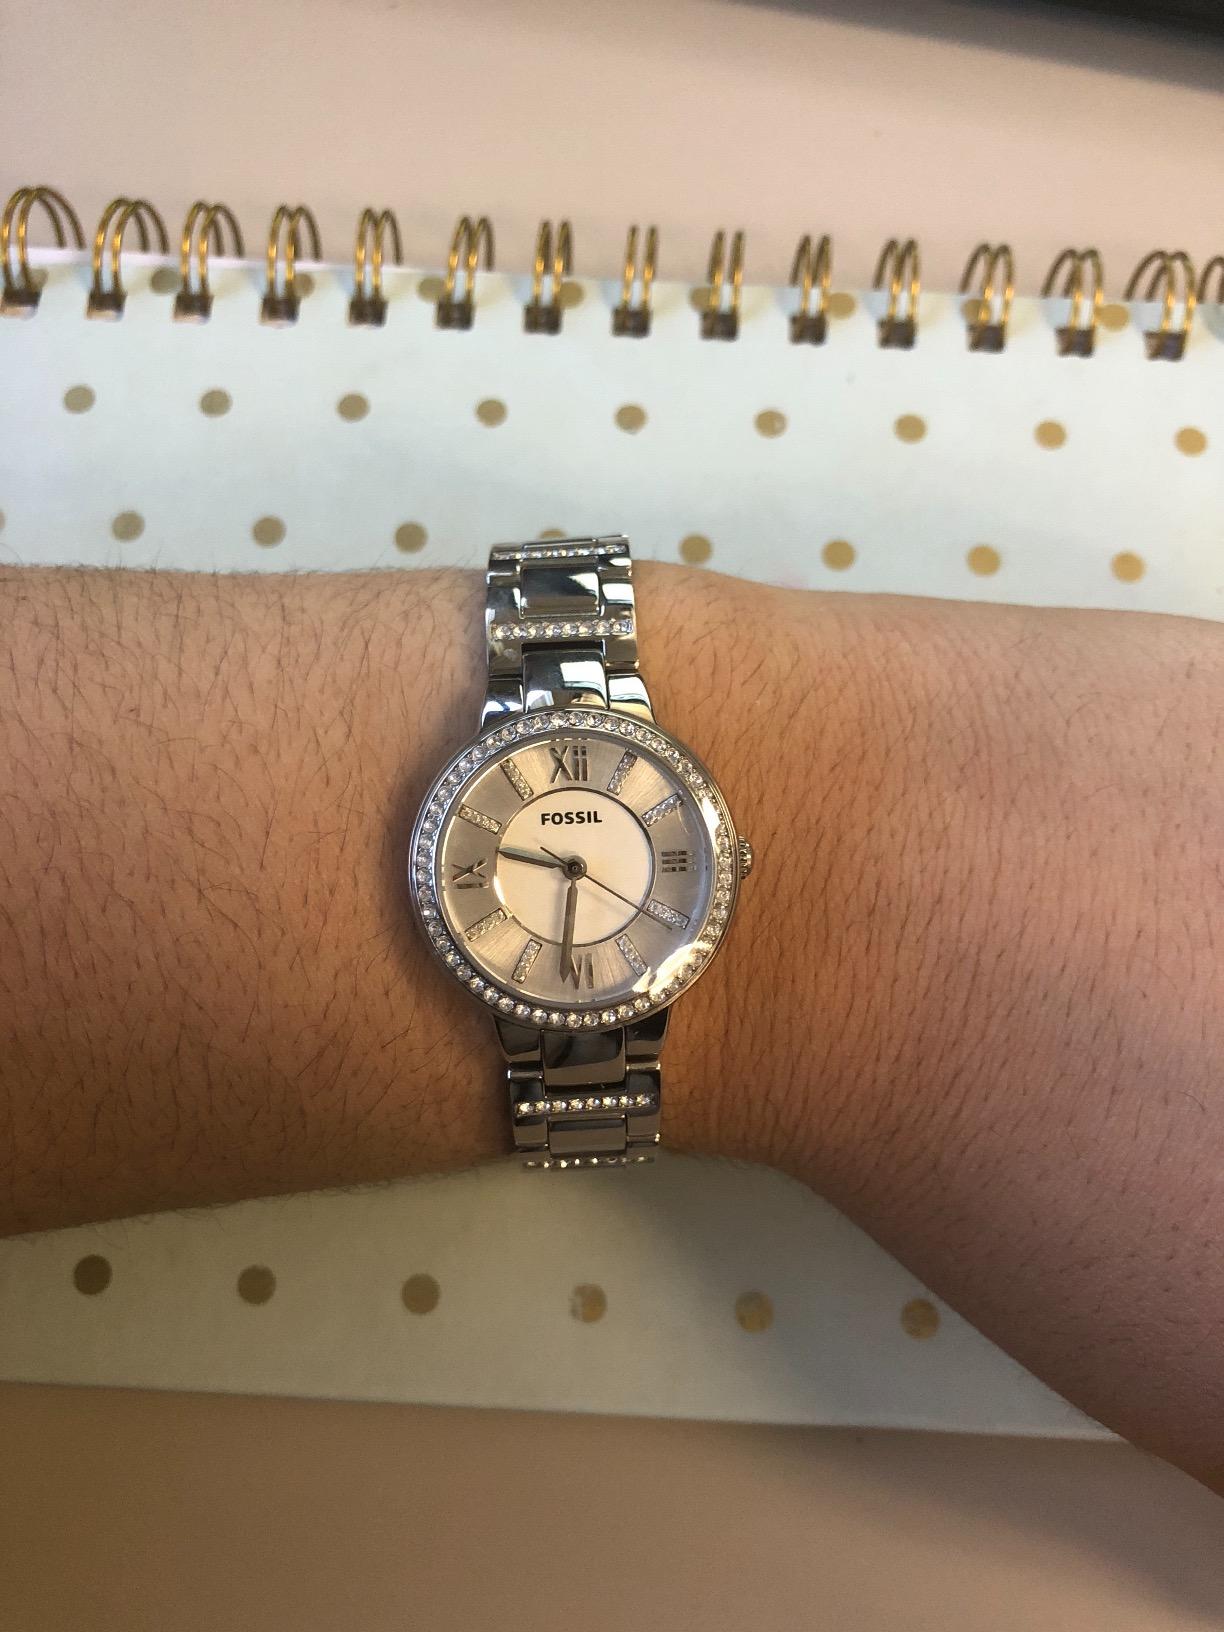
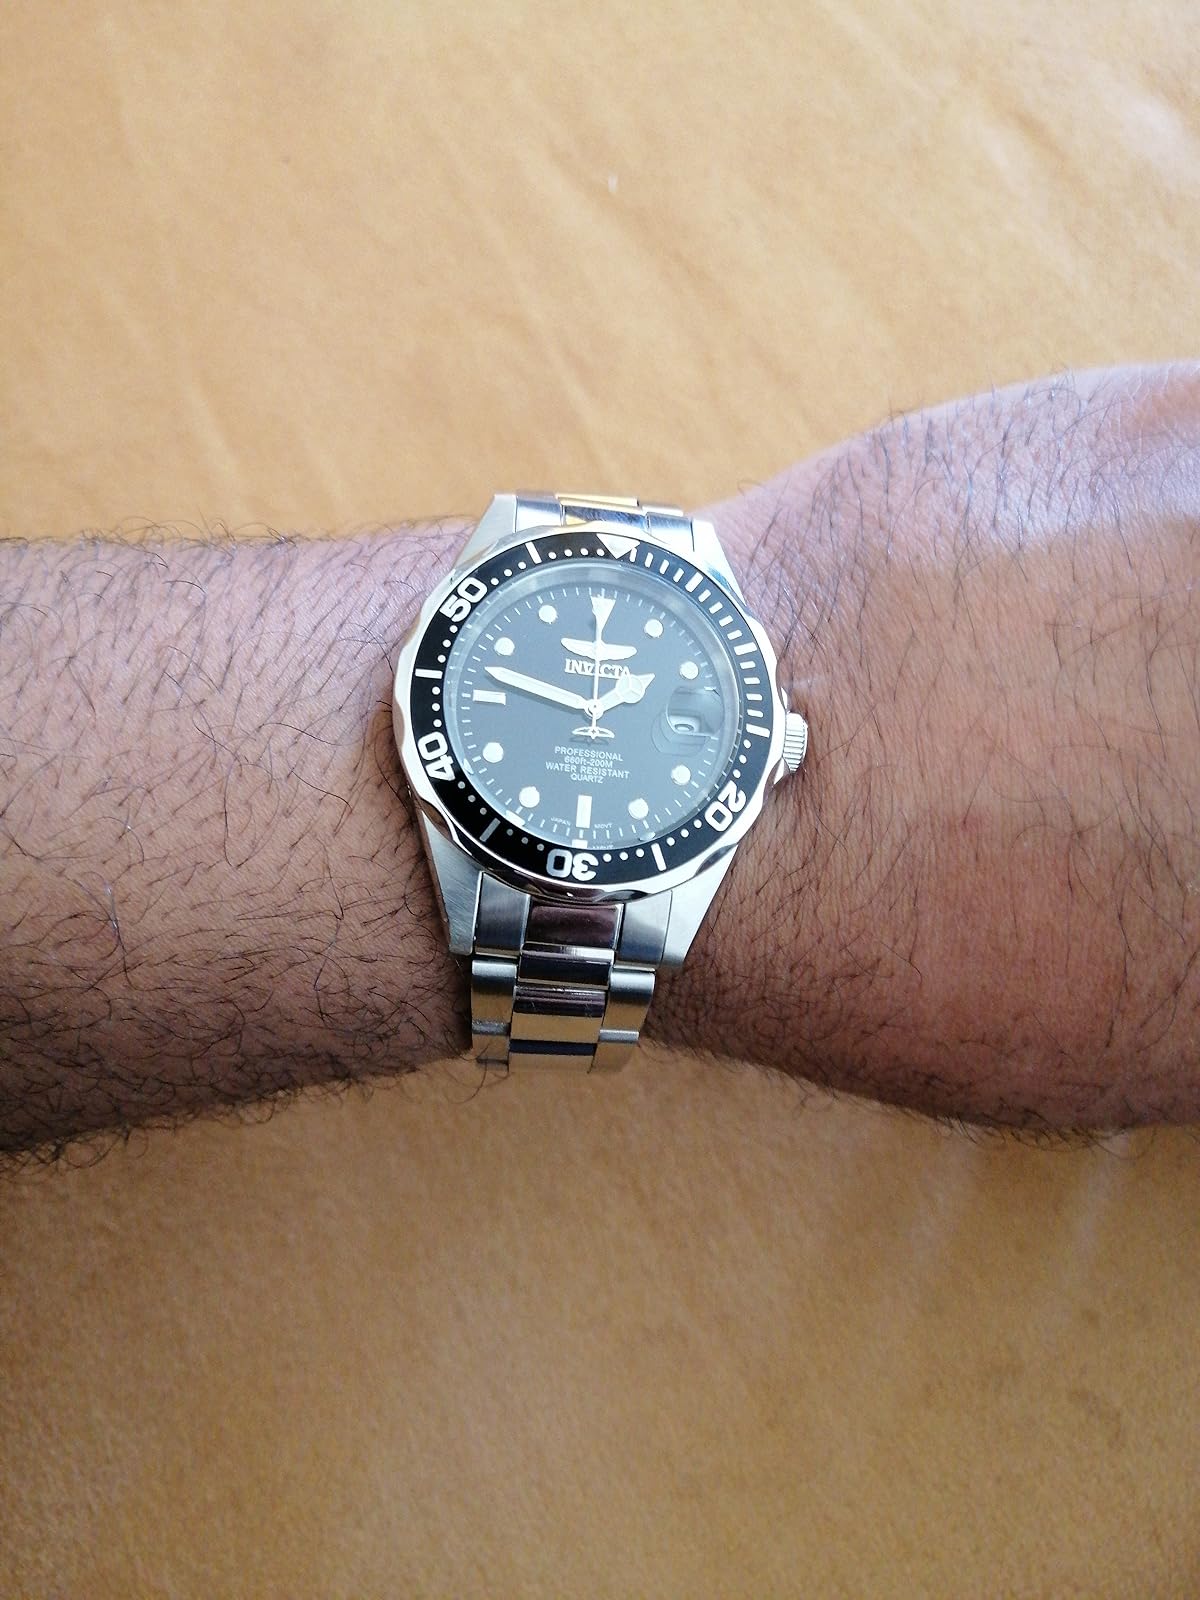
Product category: accessories_watch
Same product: no